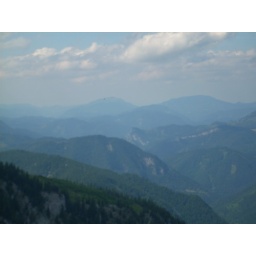
rax is a mountain near vienna, also called one of vienna's house mountains